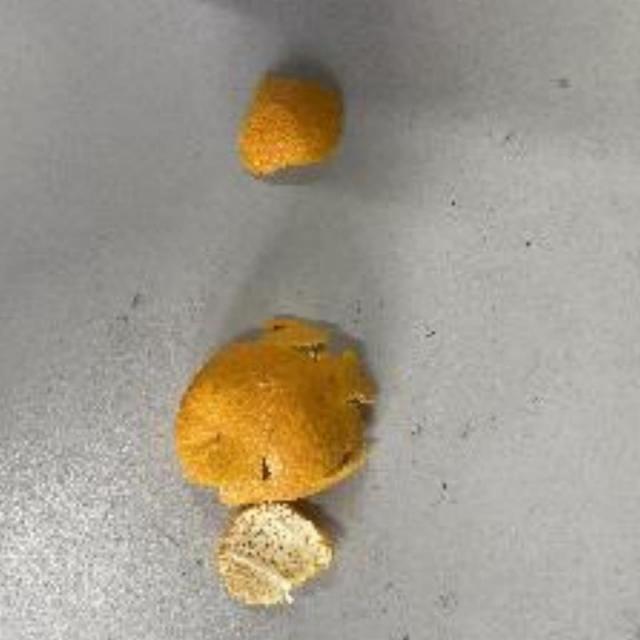
Label: peels